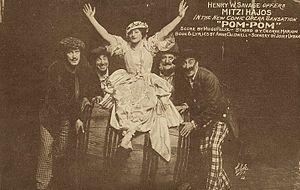
George F. Marion est un acteur, réalisateur et metteur en scène américain, né le 16 juillet 1860 à San Francisco, mort le 30 novembre 1945 à Carmel-by-the-Sea.